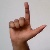
The image shows a hand gesture representing the letter 'L' in Indian Sign Language.